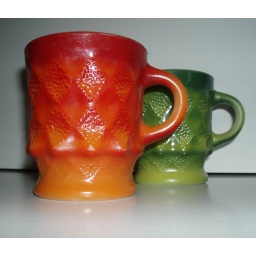
Fire King Anchor Hocking Kimberly mugs in orange and green